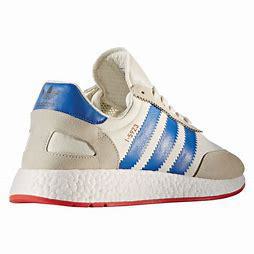
Brand: Adidas
Model: Iniki Runner